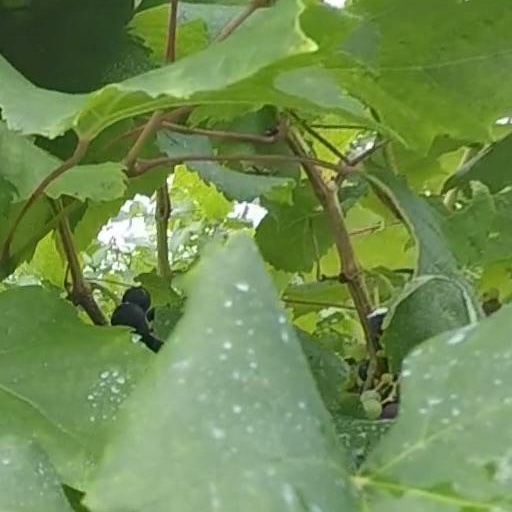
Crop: grape